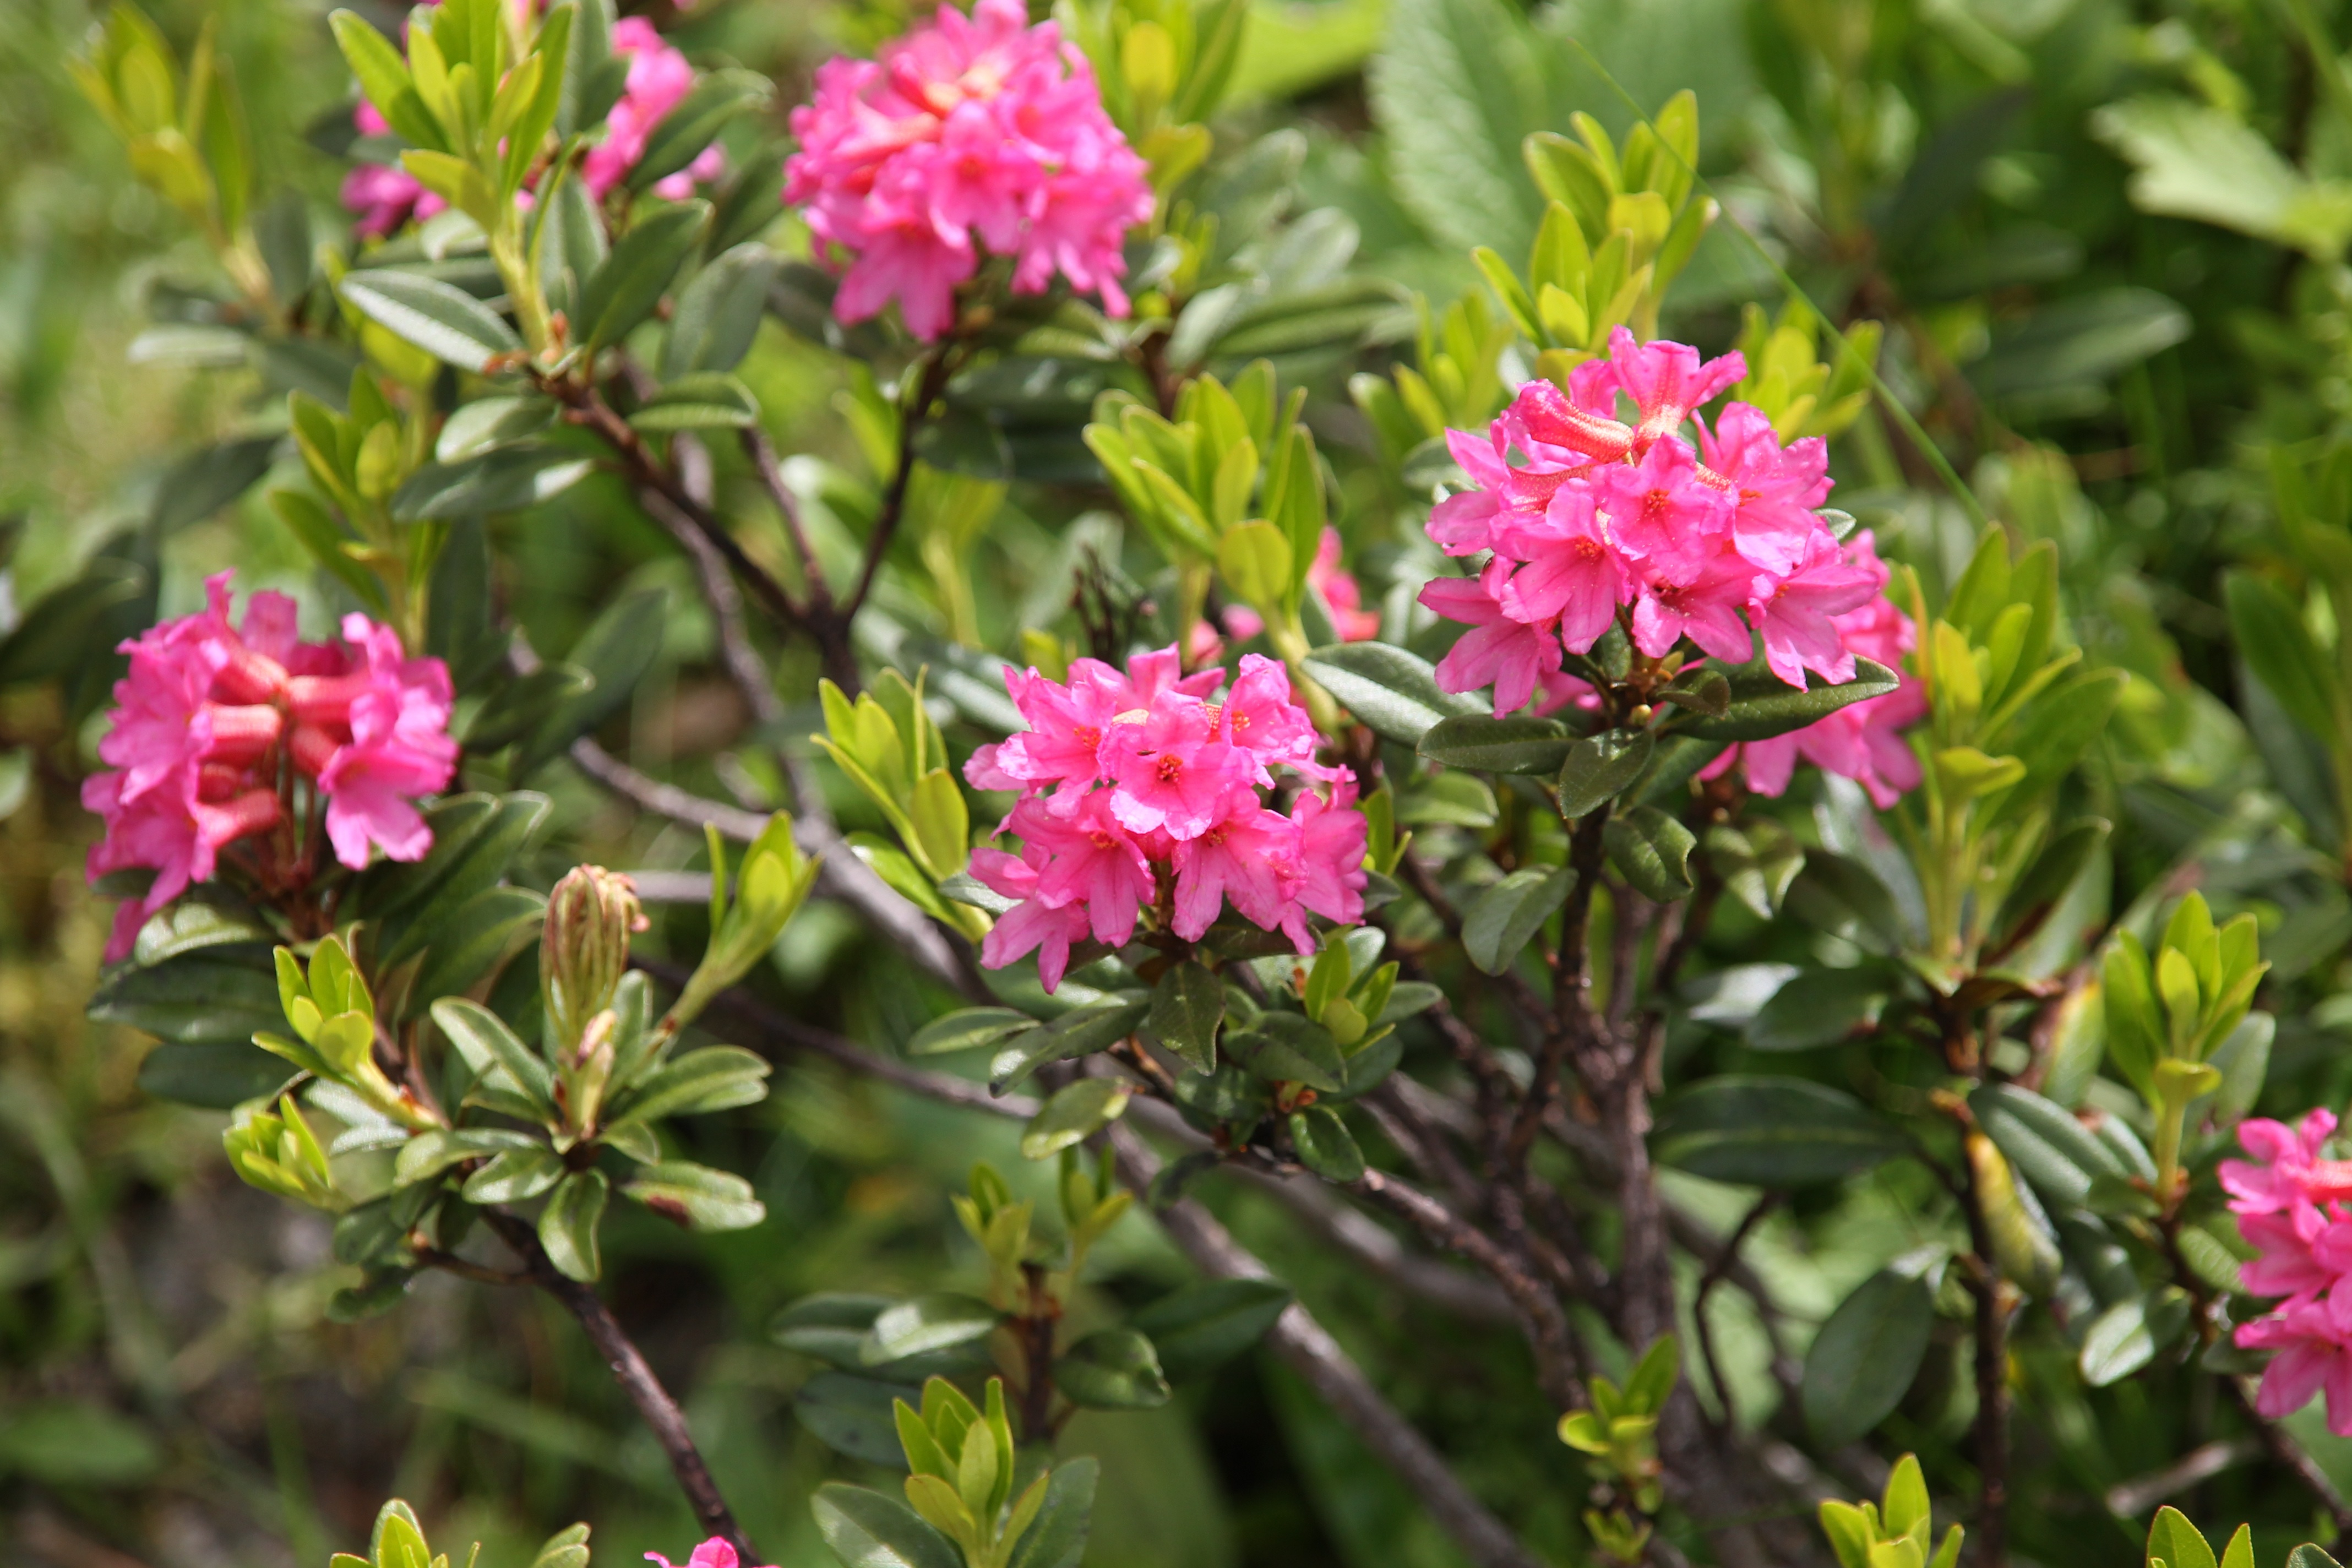
plant, flower, evergreen, botany, flora, flowers, shrub, rhododendron, mountain flowers, flowering plant, summer flower, mountain flower, woody plant, land plant, ciliated alpenrose